Operation Ripper

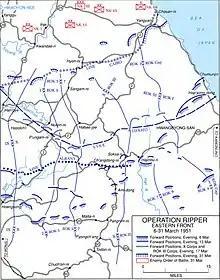
Operation Ripper eastern front

The final objective line of the operation, the "Idaho Line", was anchored in the west on the Han River east of Seoul. From that point it looped steeply northeastward through the eastern third of the I Corps' zone and almost to the 38th Parallel in the IX Corps’ central zone, then fell off gently southeastward across the X Corps and ROK zones to Hap’yong-dong, an east coast town north of Gangneung. Since "Line Idaho" traced a deep salient into PVA/KPA territory, a successful advance to it would carry the Eighth Army, in particular IX Corps in the center, into an area believed to hold a large concentration of PVA/KPA forces and supplies. Prize terrain objectives in the central zone were the towns of Hongcheon and Chuncheon. Both were road hubs, and Chuncheon, nearer the 38th Parallel, appeared to be an important PVA/KPA supply center. In the major Ripper effort, IX Corps, now commanded by Major General William M. Hoge, was to seize the two towns as it moved some north to the deepest point of the "Idaho" salient. The 187th Airborne Regimental Combat Team (187th RCT), currently undergoing refresher training at Daegu, was to assist IX Corps attack should an opportunity arise to employ airborne tactics profitably.